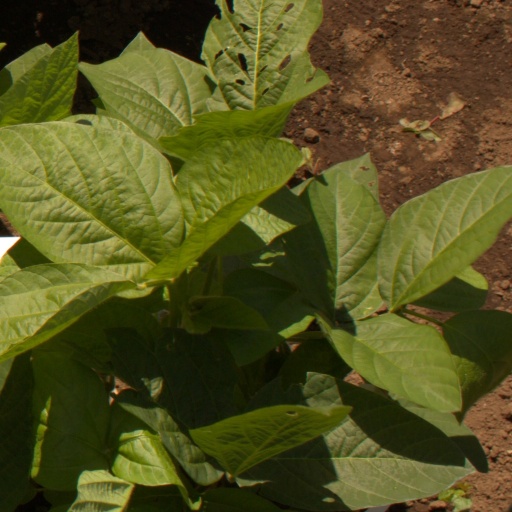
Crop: soybean